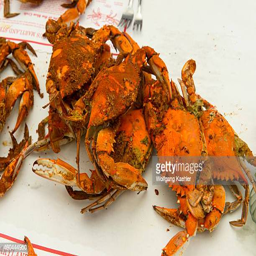
biological species a historic town situated